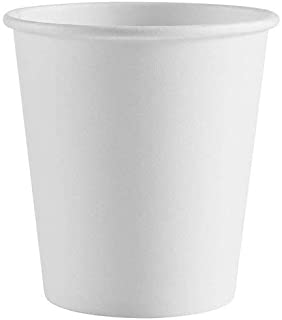
Label: paper